Argument map

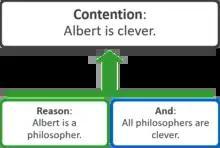
A box and line diagram

Argument maps can also represent counterarguments. In the following diagram, the two "objections" weaken the "contention", while the "reasons" support the "premise" of the objection: